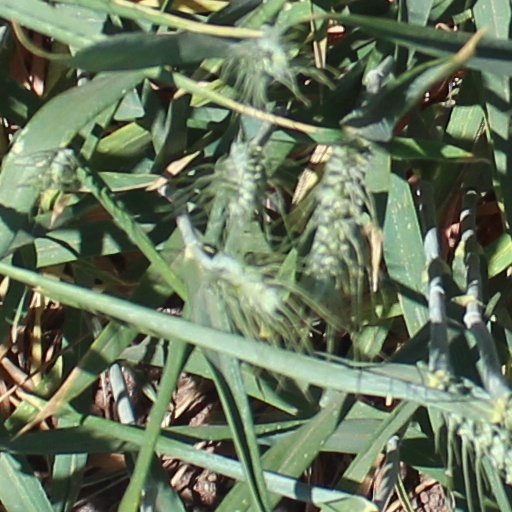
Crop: wheat